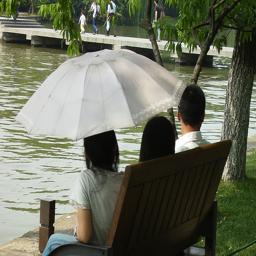
Three people sitting on a park bench holding an umbrella looking at the water
Three people are sitting on a bench looking over the water.
Three people sit on a bench under an umbrella
three people sitting on a bench holding an umbrella
Three people sitting on a bench at a park under an  umbrella